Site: brandenburg
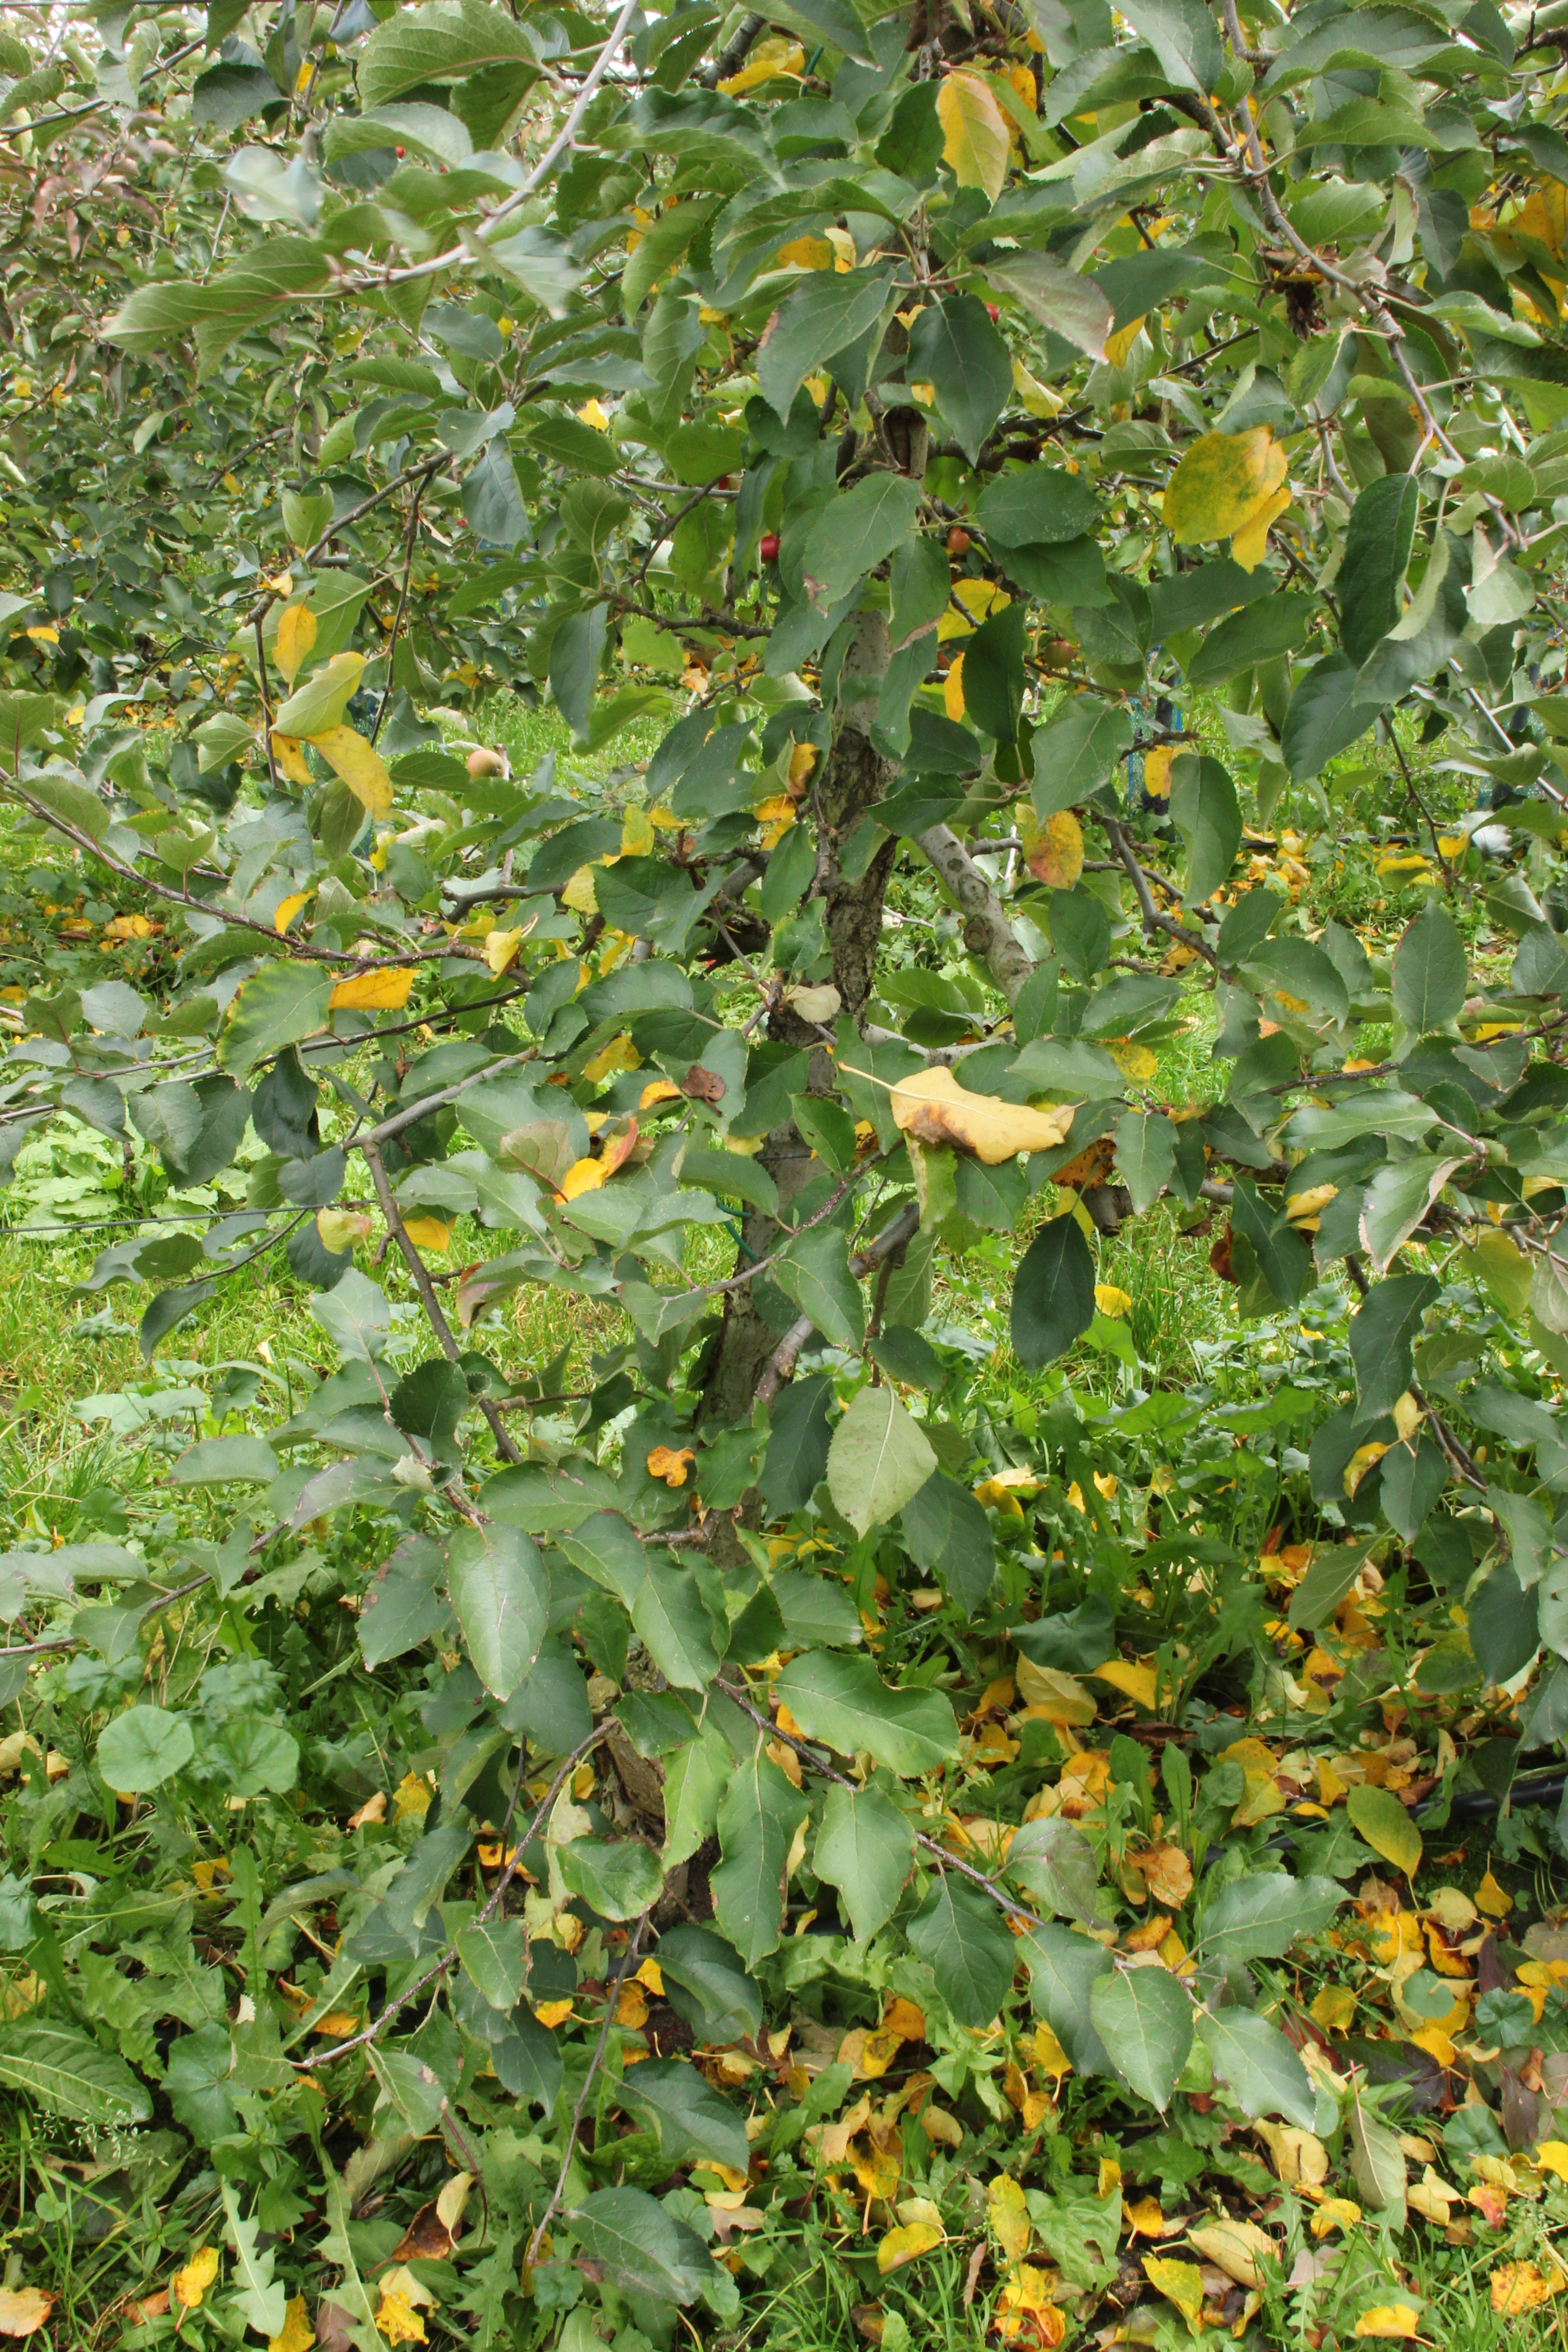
Growth stage (BBCH 91): Senescence, beginning of dormancy